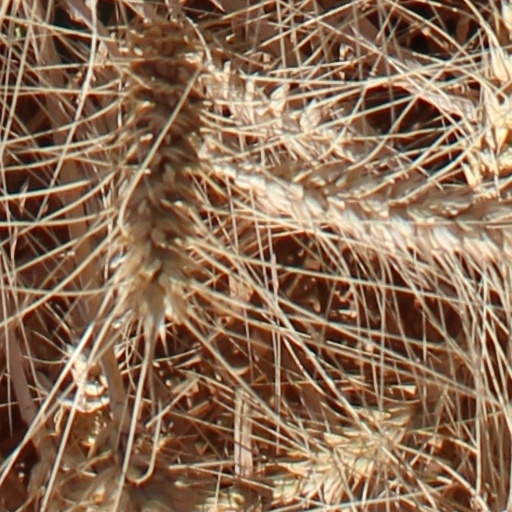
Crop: wheat